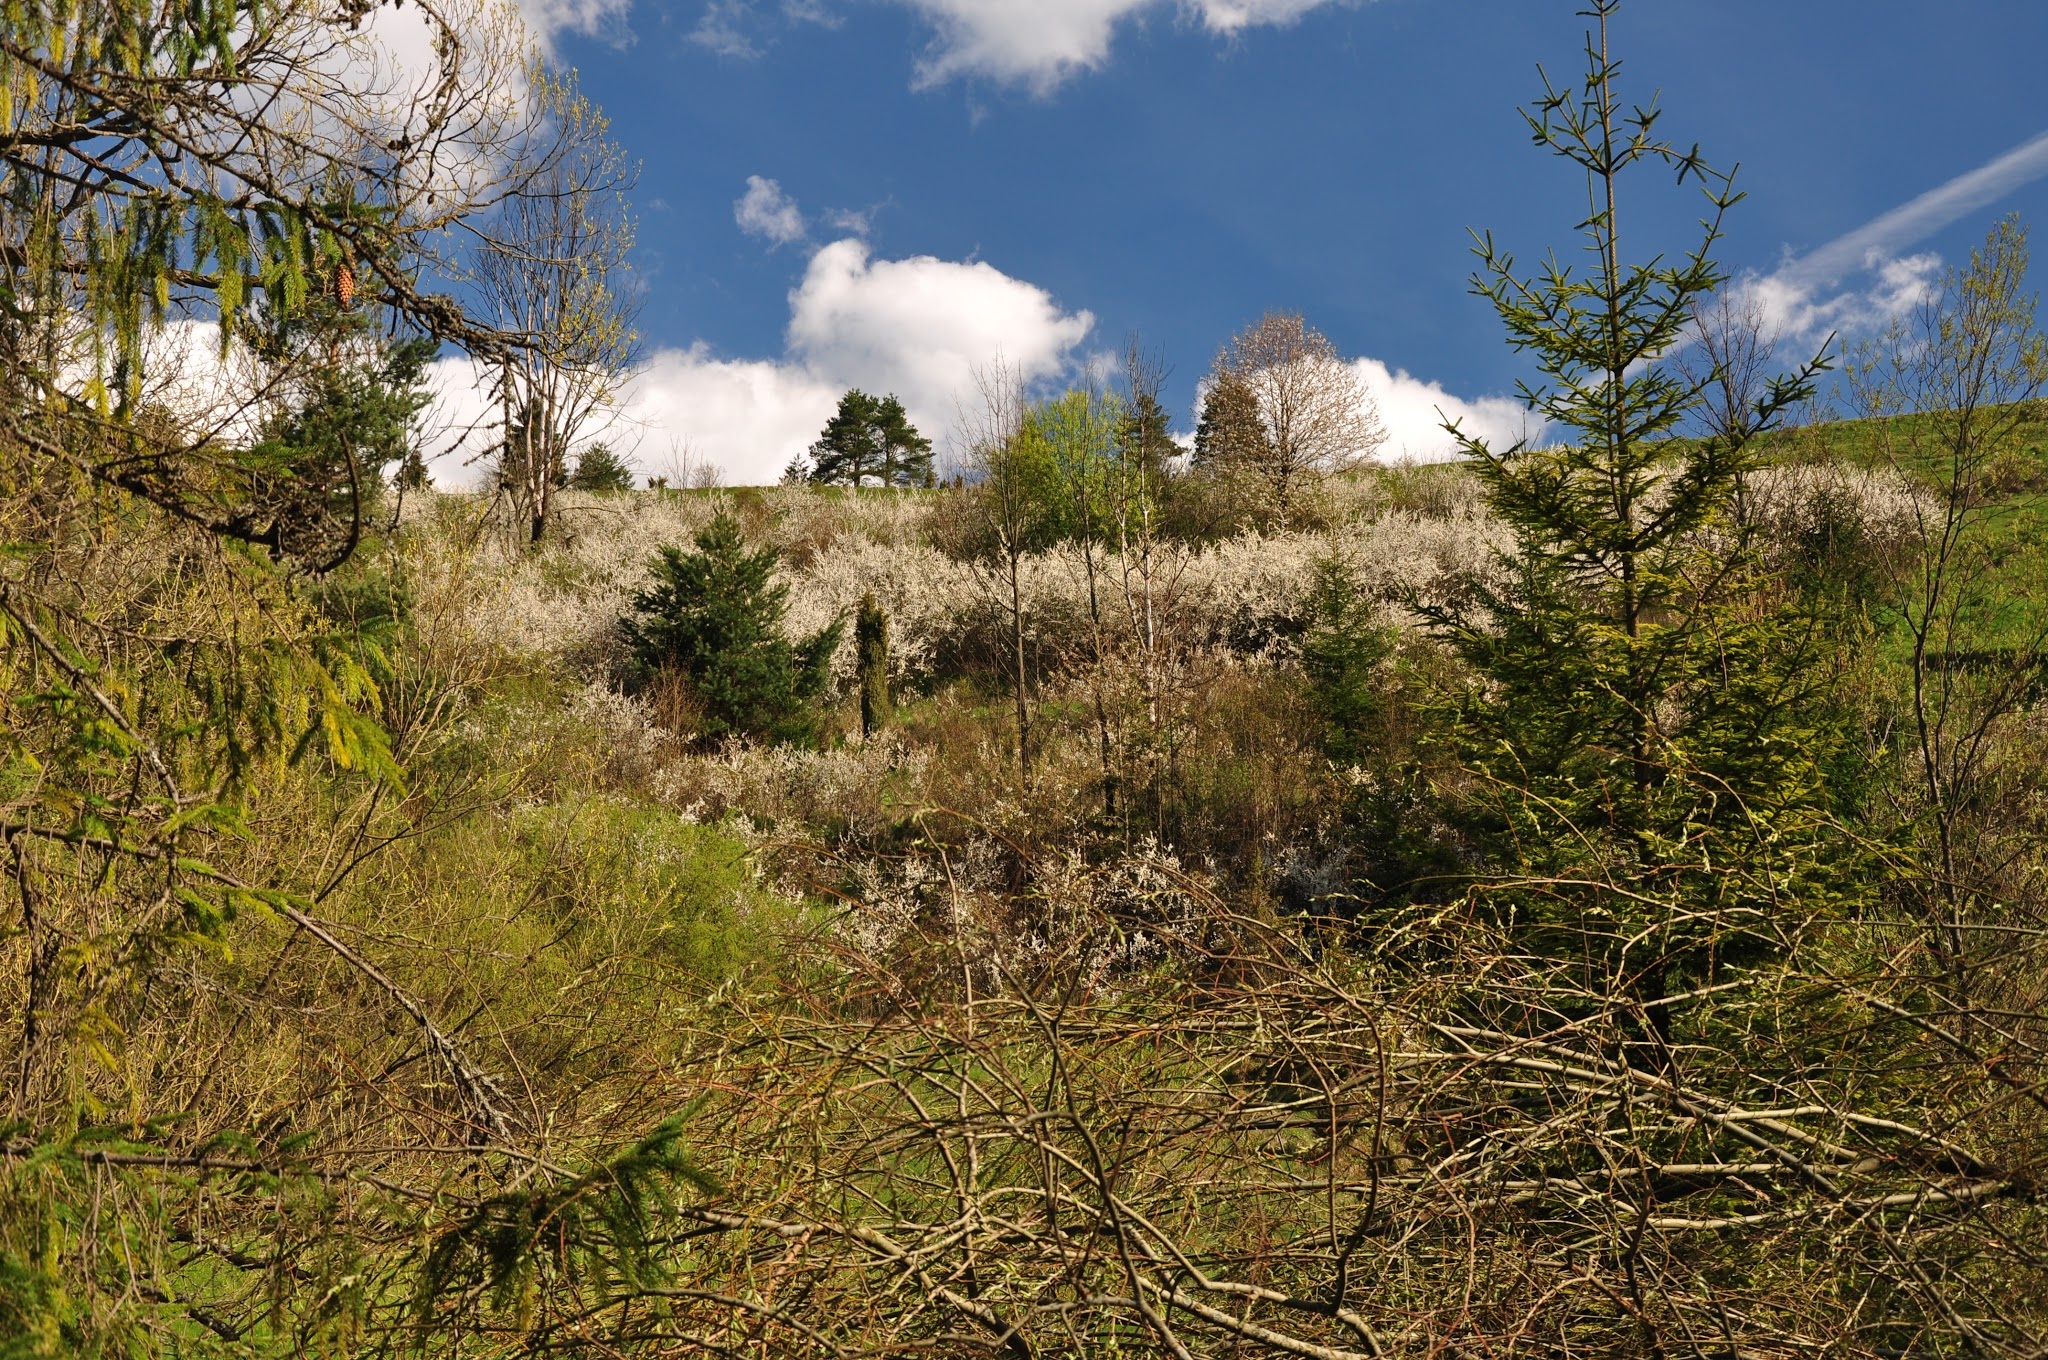
landscape, tree, nature, forest, grass, wilderness, mountain, plant, trail, meadow, prairie, hill, flower, spring, autumn, botany, flora, ridge, wildflower, vegetation, poland, woodland, habitat, white water, ecosystem, rural area, pieniny, biome, natural environment, shrubland